Reform and opening up

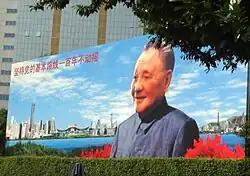

In 1979, Deng Xiaoping emphasized the goal of "Four Modernizations" and further proposed the idea of moderately prosperous society. The achievements of Lee Kuan Yew to create an economic success in Singapore had a profound effect on the CCP leadership in China. Leaders in China made a major effort, especially under Deng Xiaoping, to emulate his policies of economic growth, entrepreneurship, and subtle suppression of dissent. Over the years, more than 22,000 Chinese officials were sent to Singapore to study its methods.